Greg Behrendt

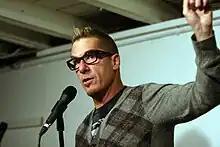
Greg Behrendt appearing for The Meltdown in 2011

Gregory Behrendt (born July 21, 1963) is an American comedian, talk show host, author, and musician. His work as a script consultant for the HBO sitcom "Sex and the City" paved the way for co-authoring of the "New York Times" bestseller "He's Just Not That Into You" (2004), later adapted into a film by the same name. He also hosted two talk shows, "The Greg Behrendt Show" (2006) and "Greg Behrendt's Wake Up Call" (2009).